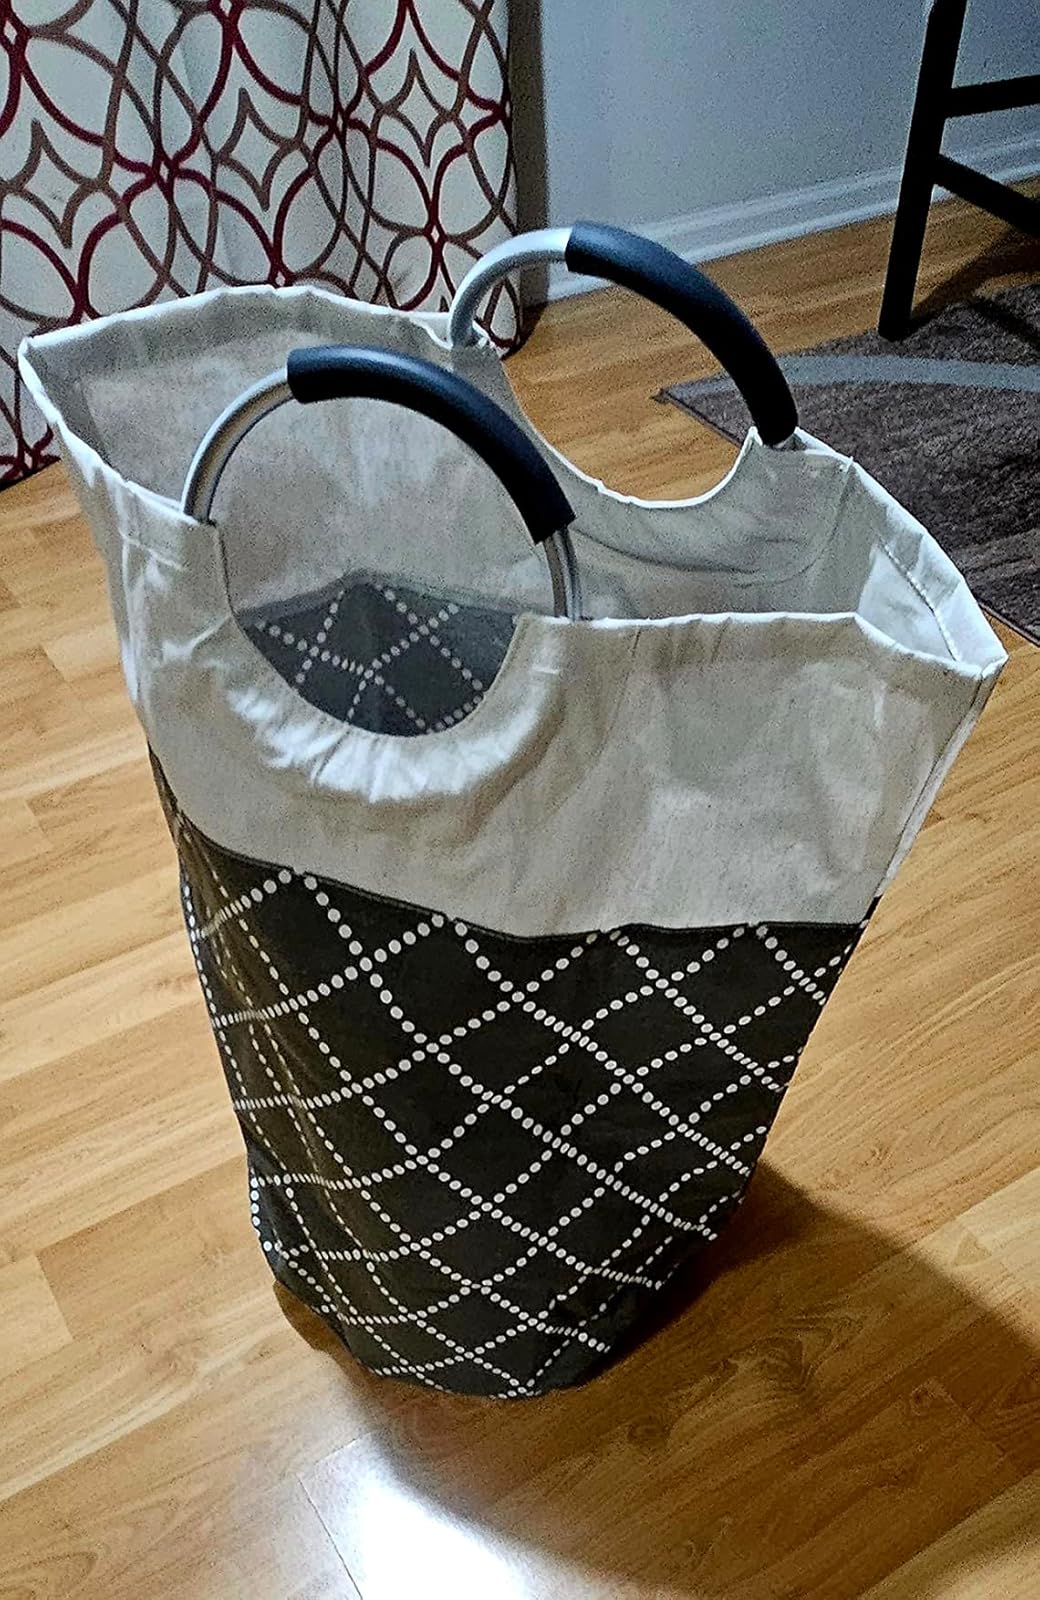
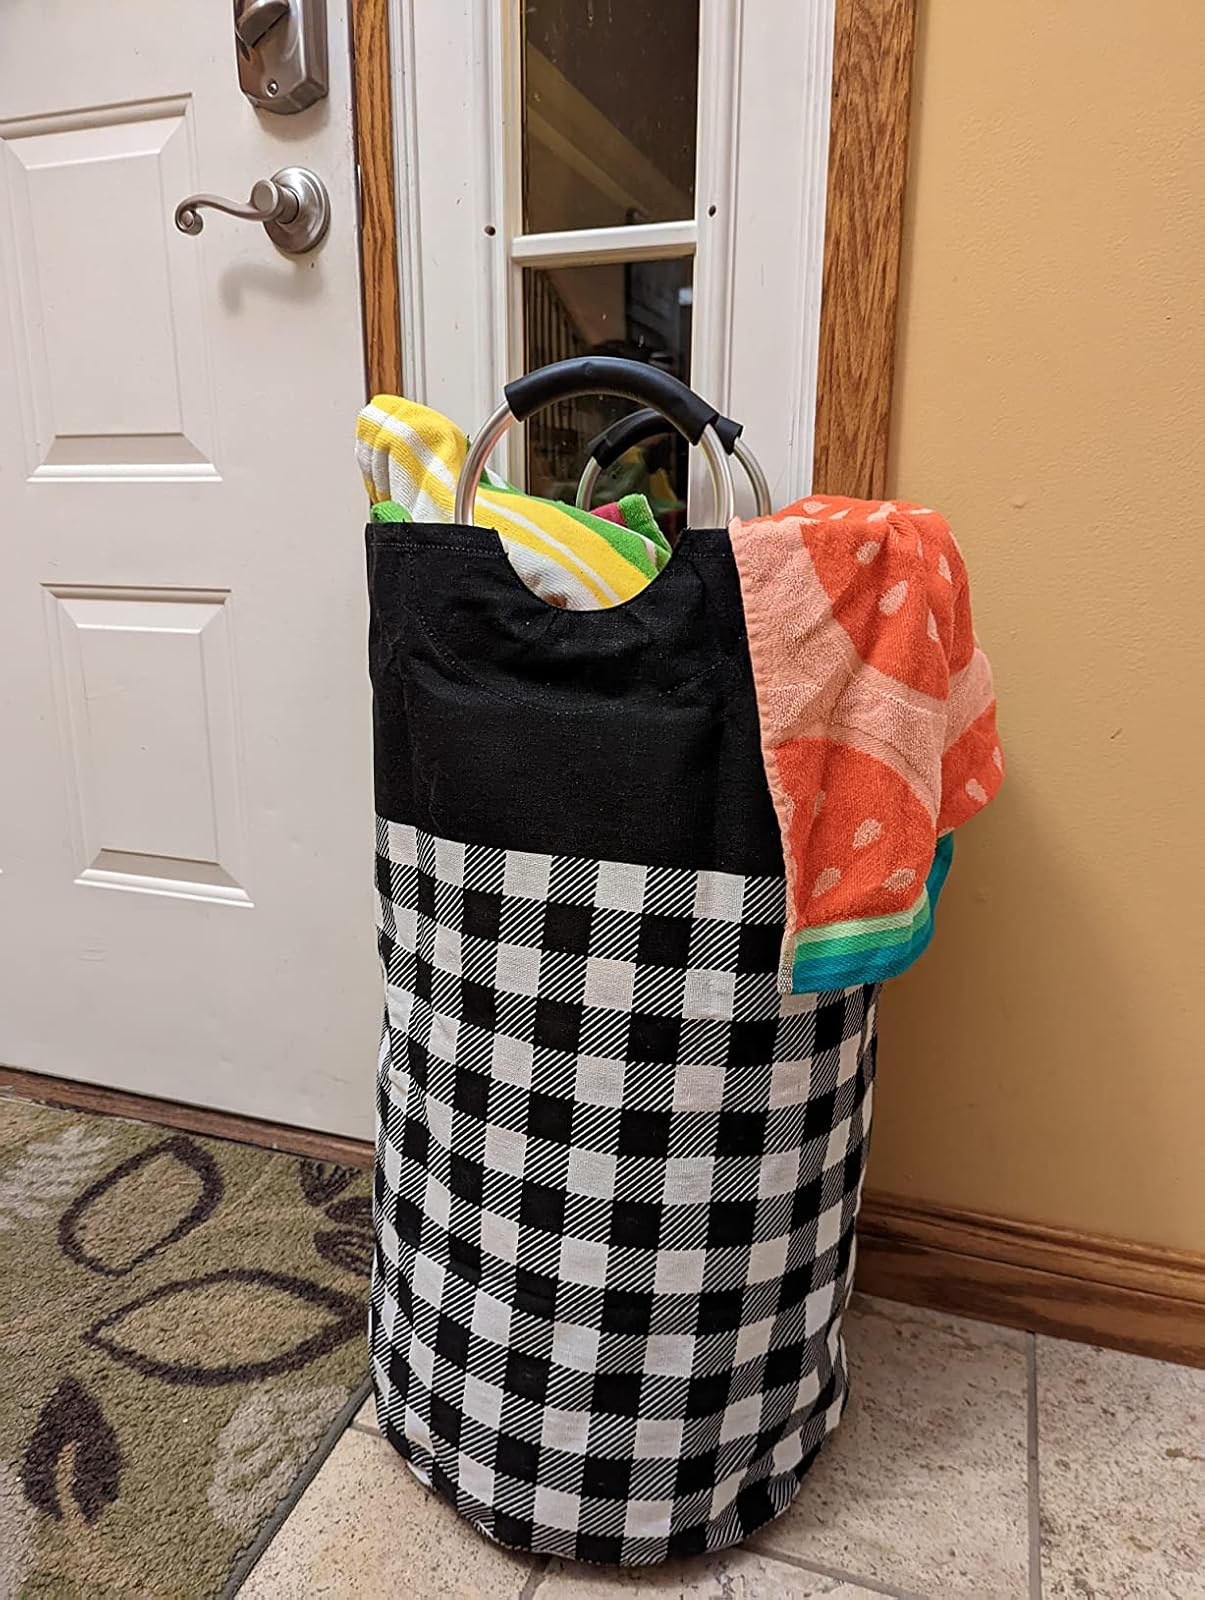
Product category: items_hamper
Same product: no